Aguacate, Cuba

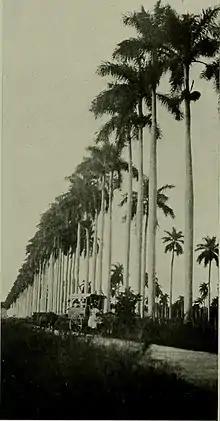
Royal palms near Aguacate, 1913, at a time when sugar plantations were an important part of the local economy

The town was founded in 1796 by some neighbors who settled in el corral de los Siete Príncipes. This community was divided in 1803. That same year the first church was constructed, being auxiliary of Jibacoa. Later an oratorio consecrated to Our Lady of the Carmen was constructed, replacing the first church. The community was severely damaged in the 1846 Havana hurricane. The municipal council dates from 1879. In 1919 Aguacate had a population of 2557 people, increasing to 2895 in 1931 and reaching 3324 in 1943. In 2002 it surpassed 5,000 inhabitants.